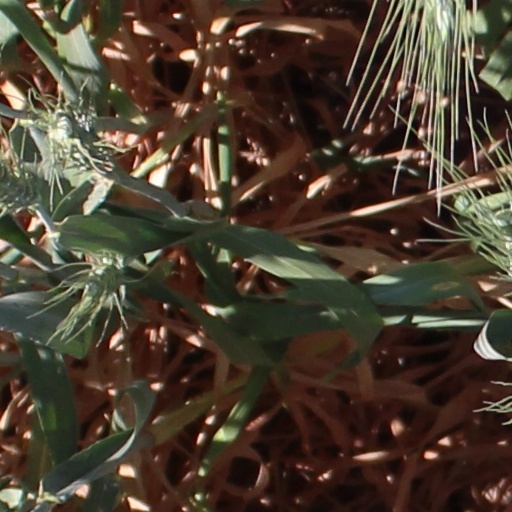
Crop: wheat